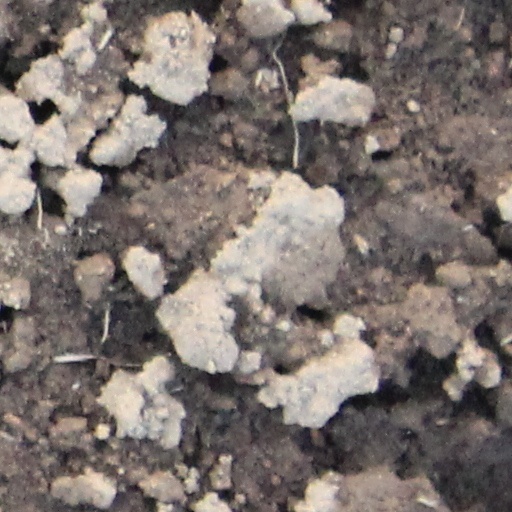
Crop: wheat